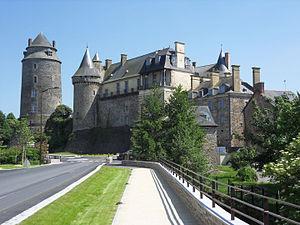
SAMSUNG DIGITAL CAMERA
Châteaugiron est une ancienne commune française située dans le département d'Ille-et-Vilaine en région Bretagne.
Châteaugiron est une commune nouvelle située dans le département d'Ille-et-Vilaine en région Bretagne, formée en 2017 par la fusion des anciennes communes de Châteaugiron, Saint-Aubin-du-Pavail et Ossé.
Petites Cités de caractère de France est une association française loi de 1901 qui décerne le label non-officiel touristique Petite Cité de caractère.